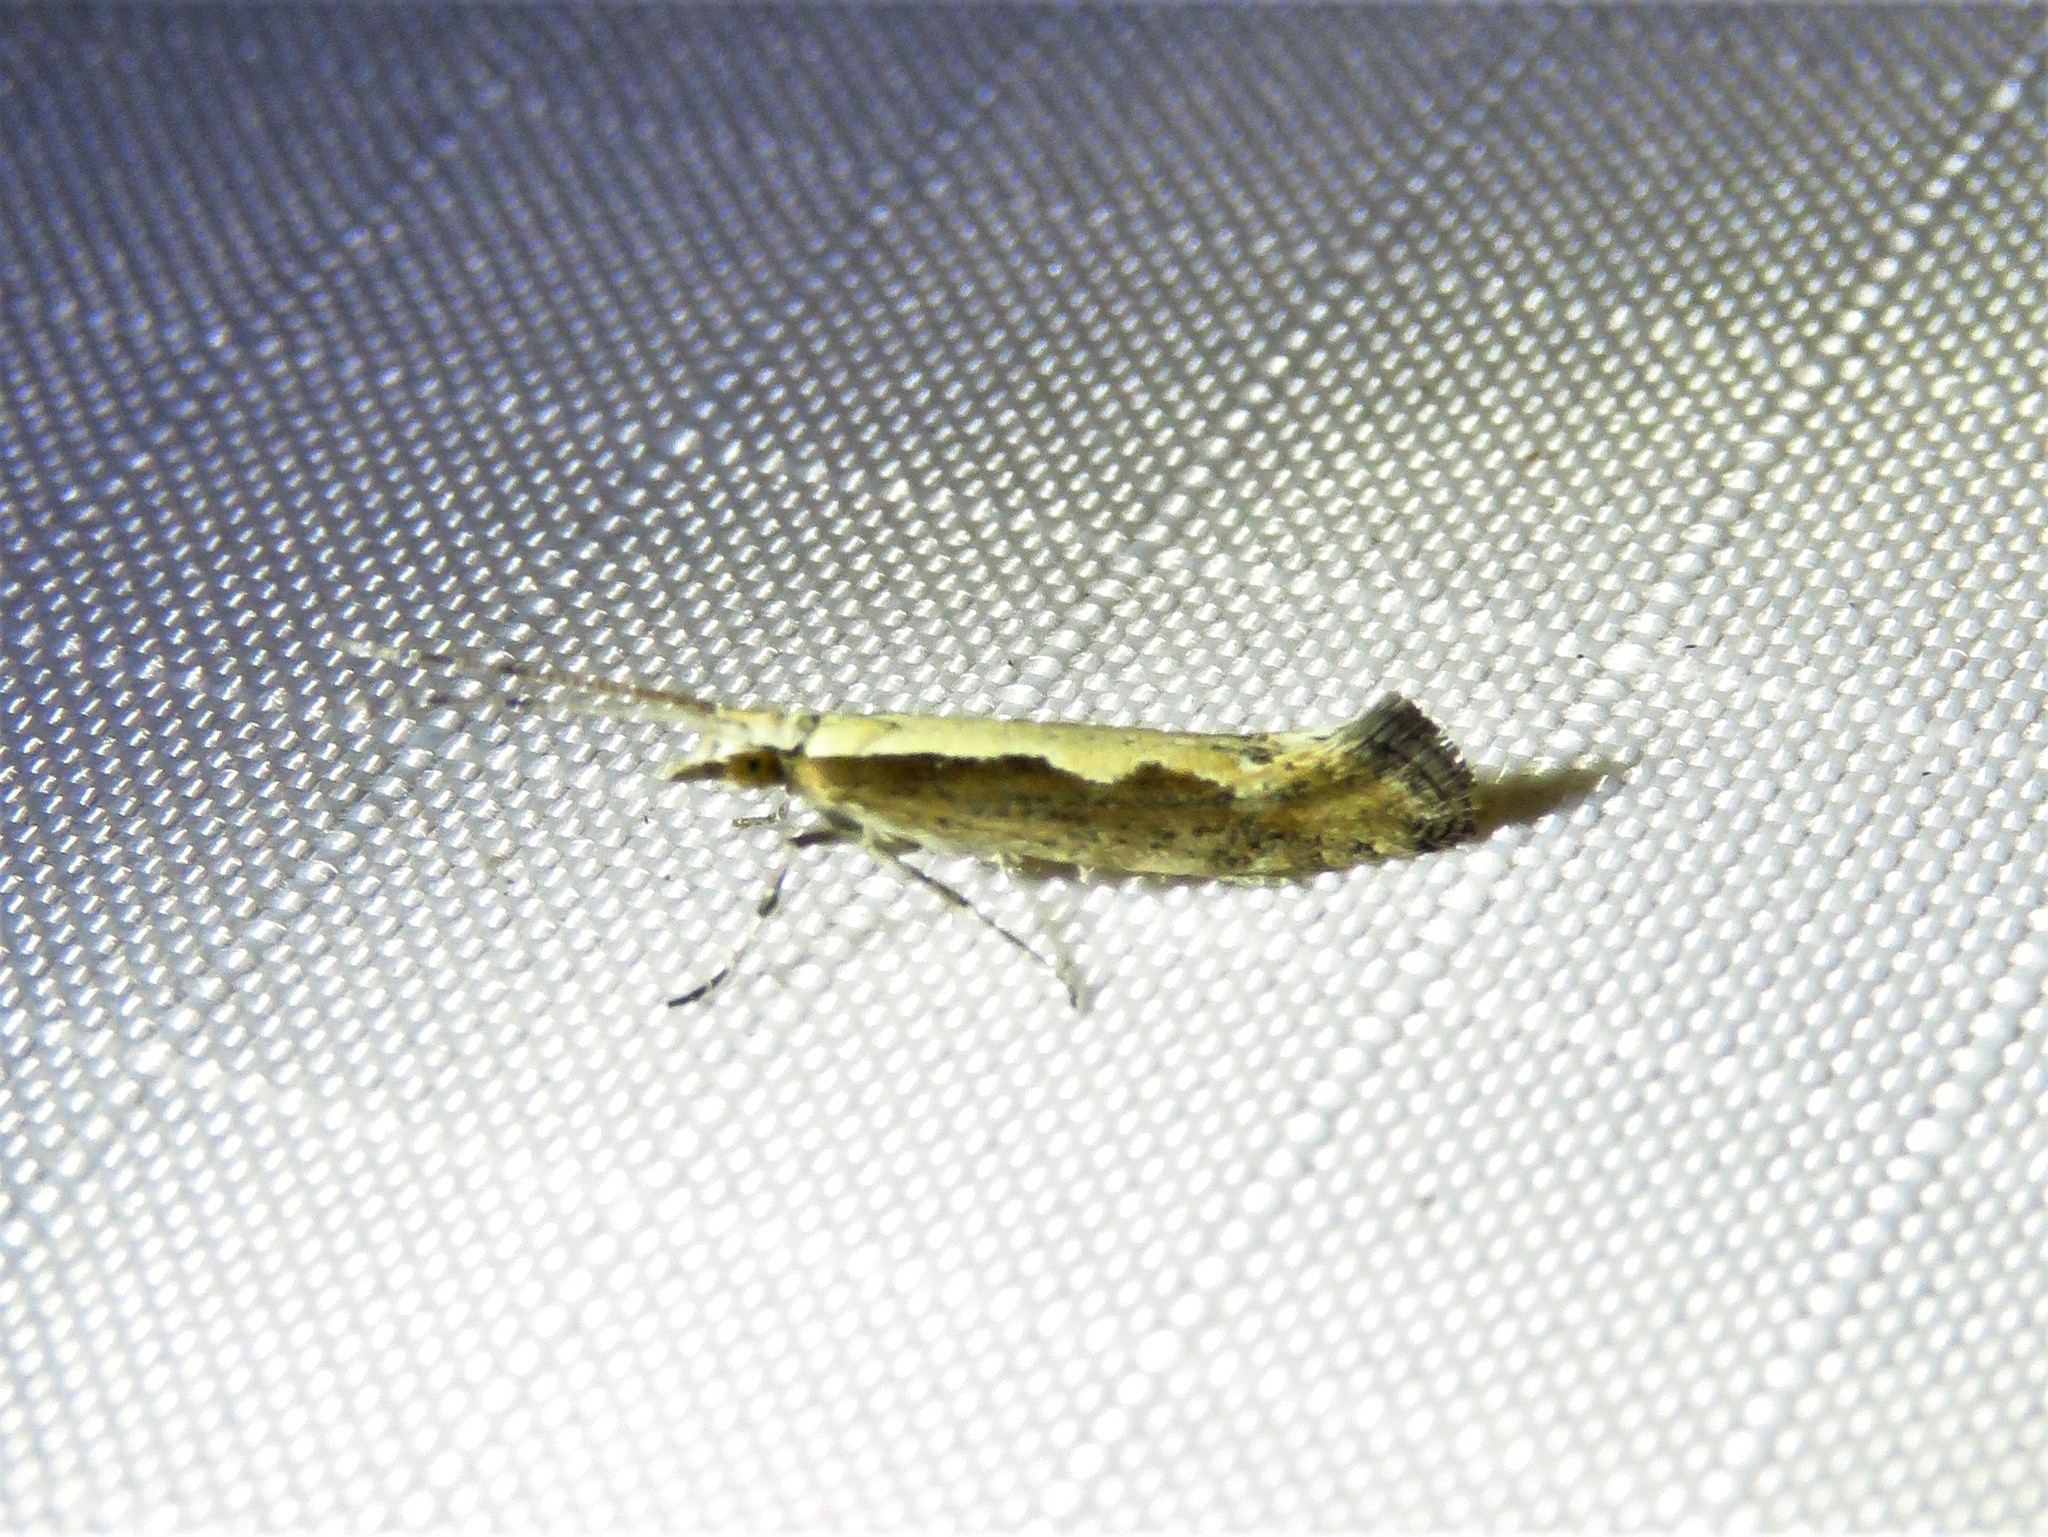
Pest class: diamondback_moth